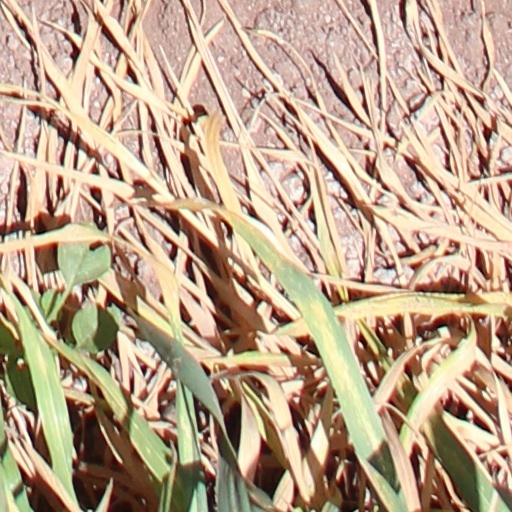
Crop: wheat